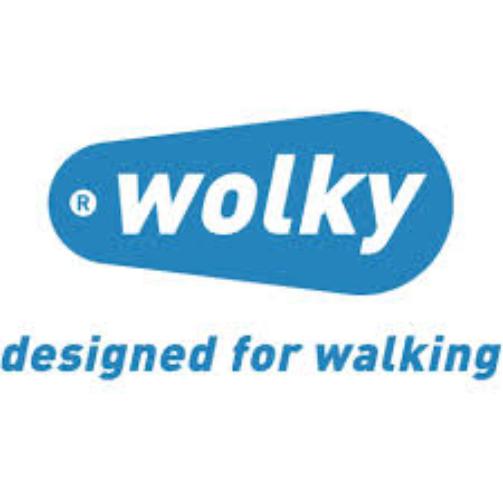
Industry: Clothes